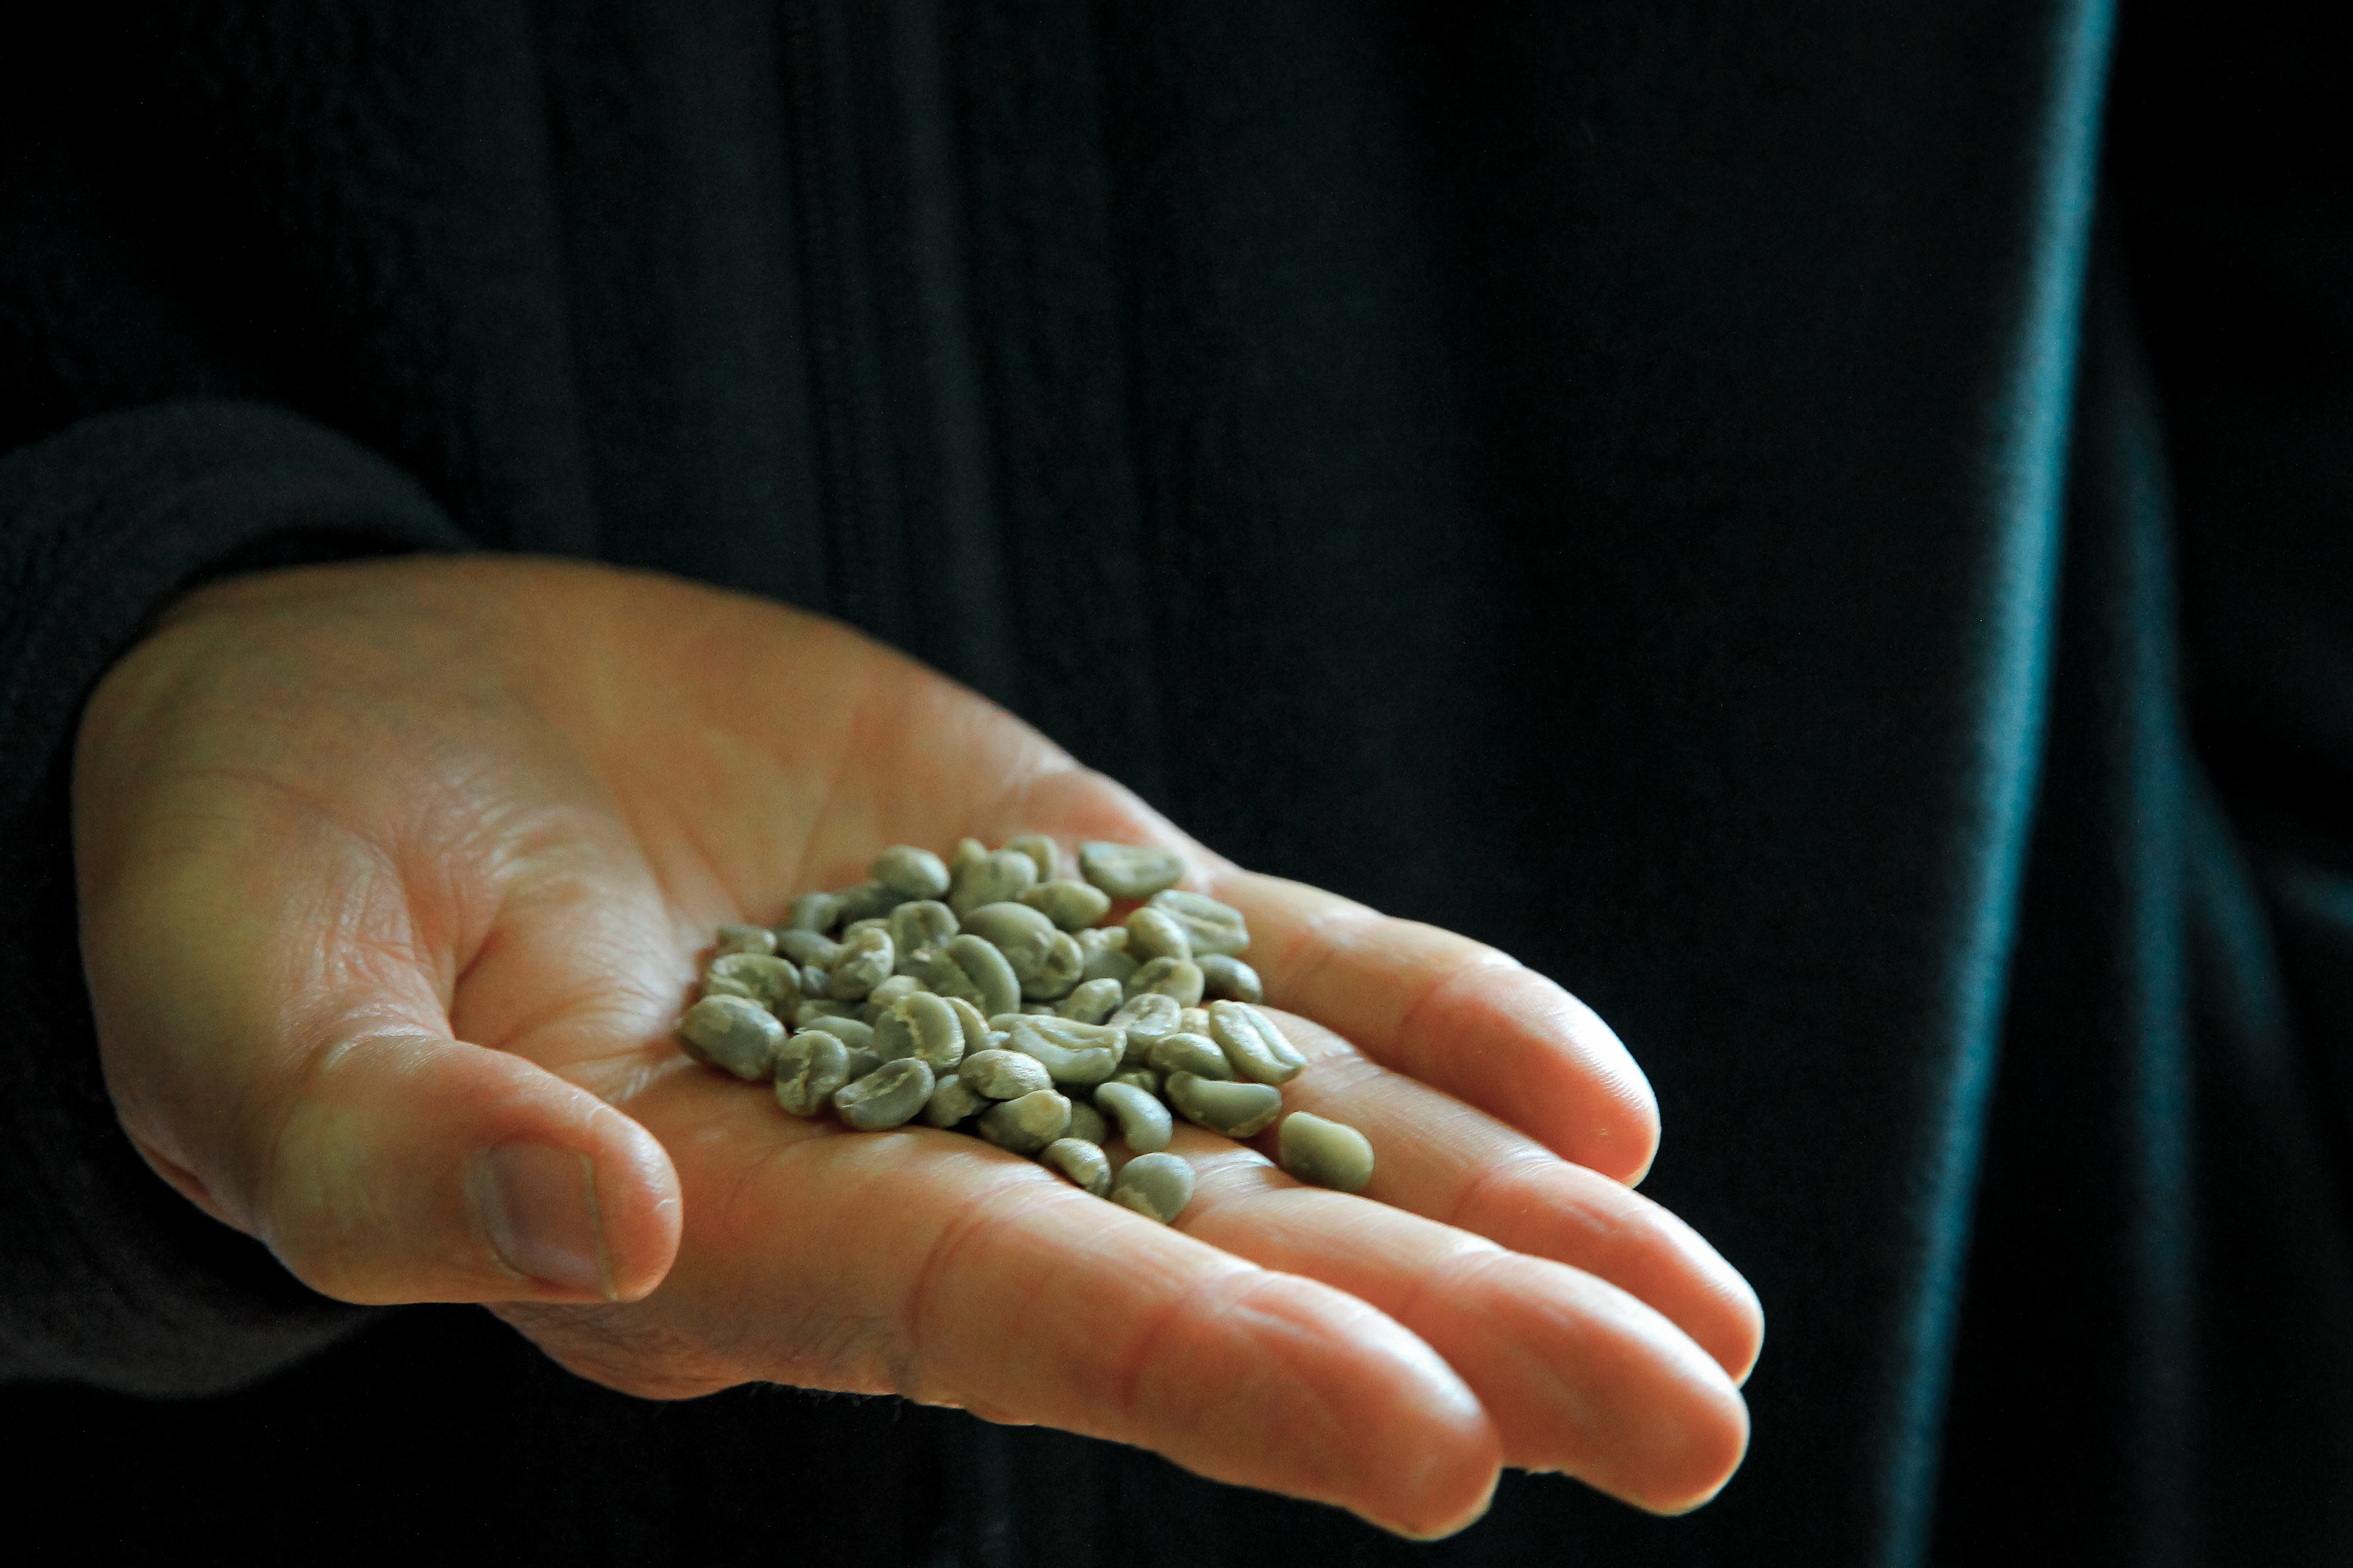
hand, leaf, flower, finger, food, green, produce, close up, macro photography